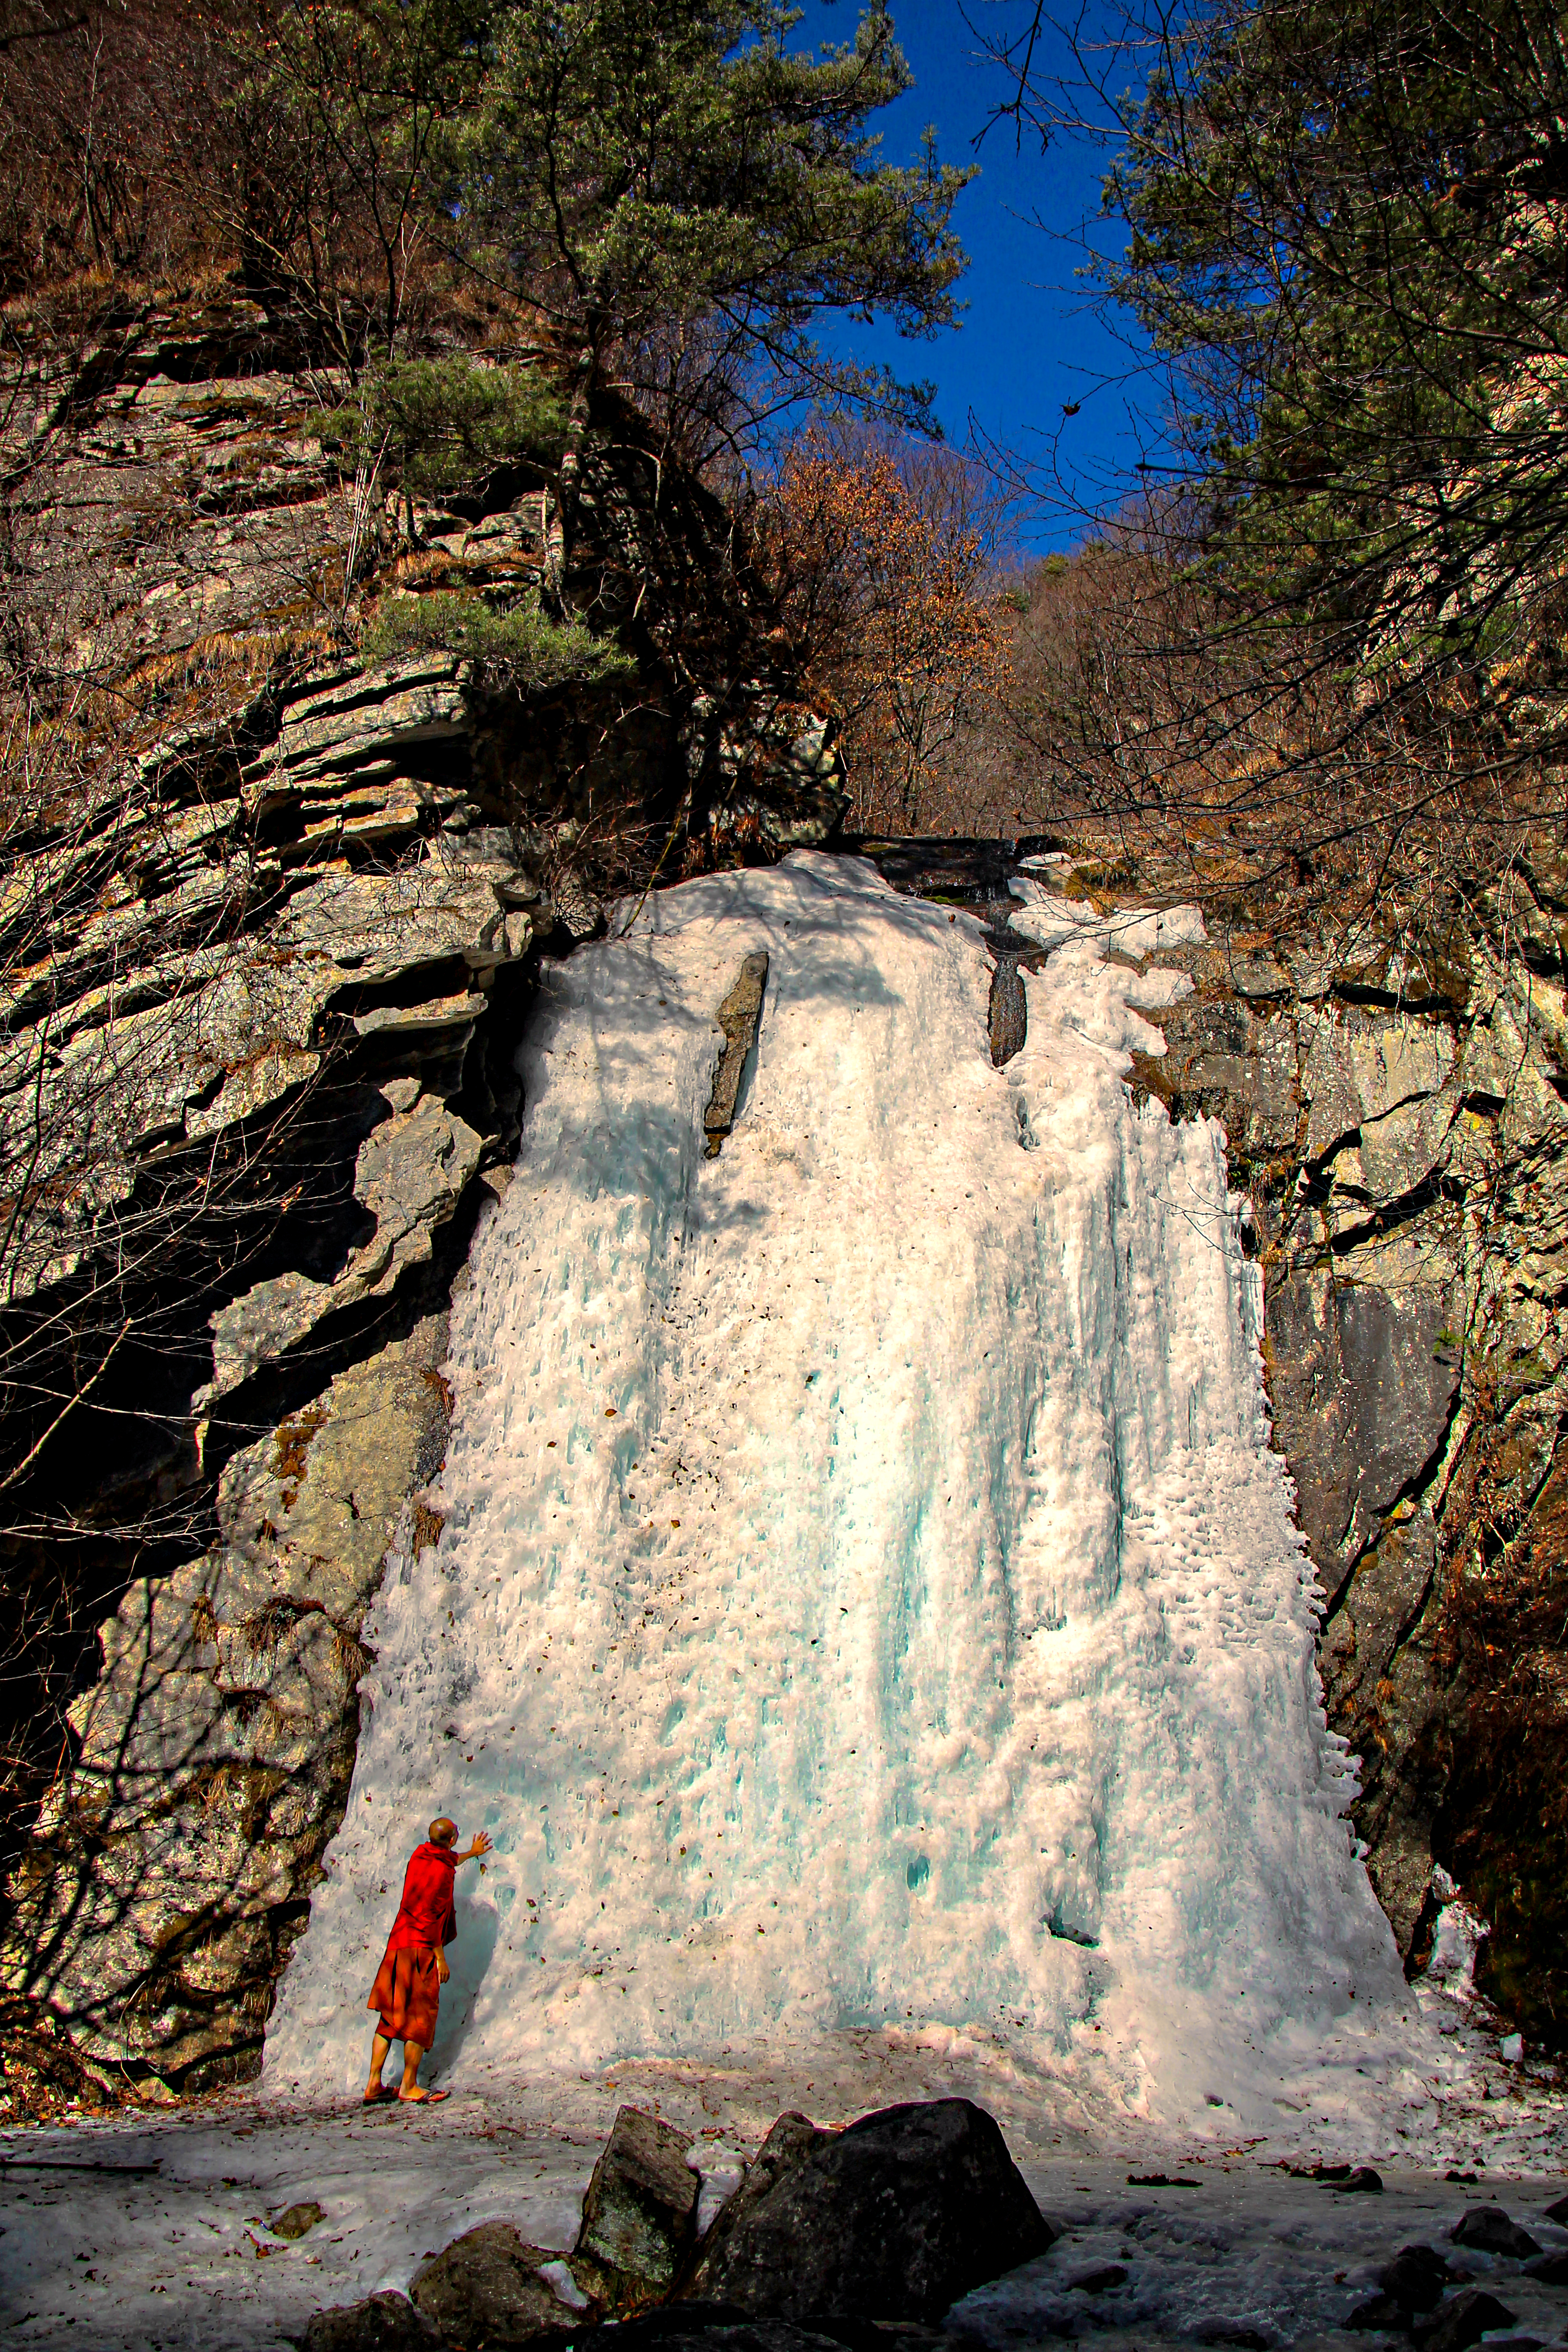
freeze fall, monk, buddhist, theravada buddhism, waterfall, nature, outing, outdoor, landscape, plant, sky, mountain, bedrock, sunlight, tree, natural landscape, terrain, watercourse, mountainous landforms, formation, outcrop, geological phenomenon, fault, trunk, erosion, geology, klippe, adventure, escarpment, batholith, nature reserve, forest, rock, water feature, badlands, winter, recreation, intrusion, stream, trail, shadow, freezing, soil, arch, hill, wadi, sport climbing, cliff, ravine, boulder, grass, Granite dome, narrows, mountain range, climbing, mountaineer